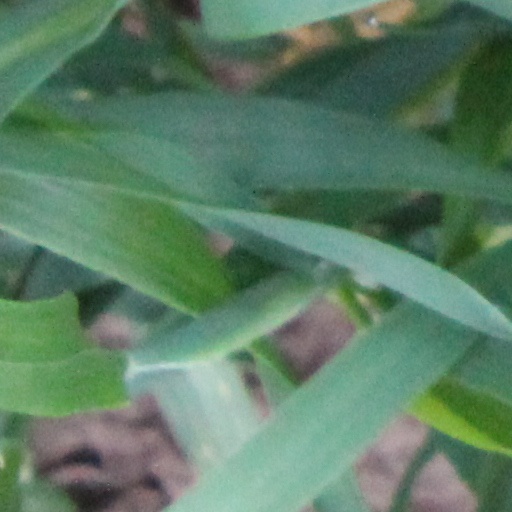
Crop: wheat